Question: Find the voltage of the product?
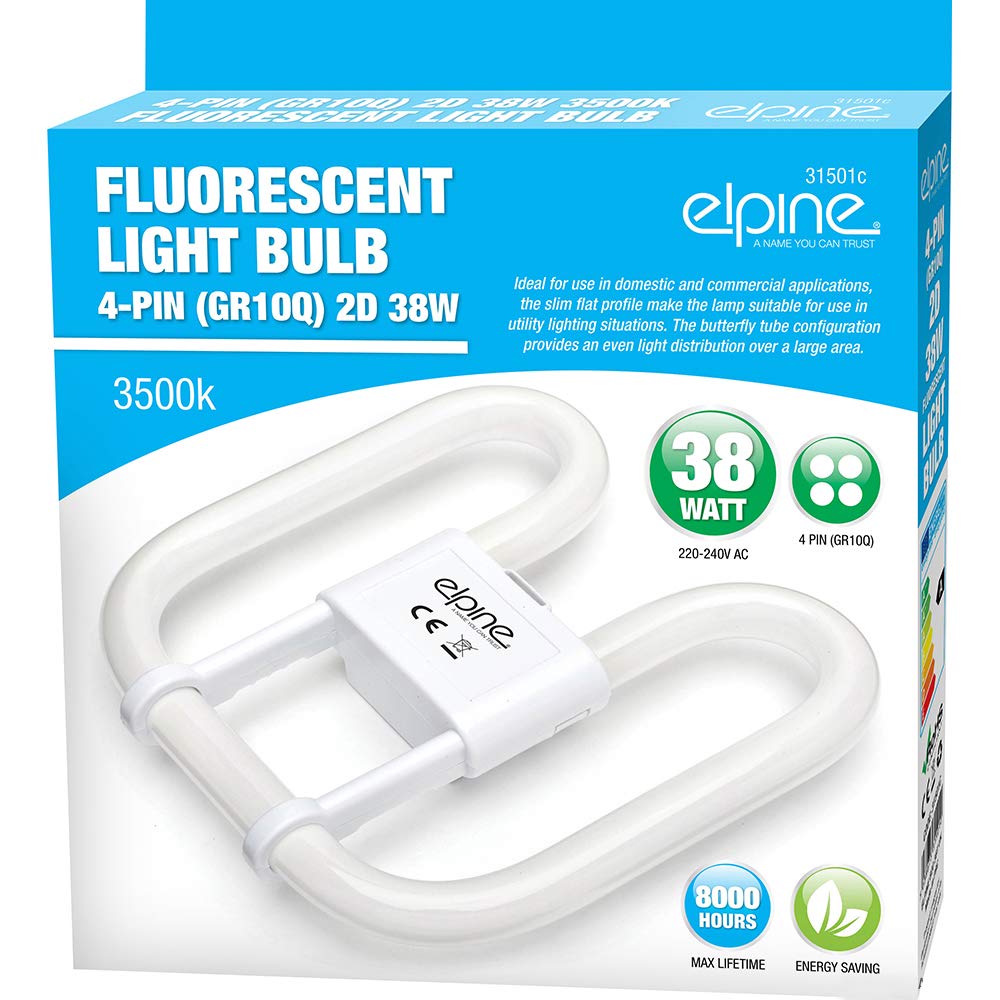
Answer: [220.0, 240.0] volt